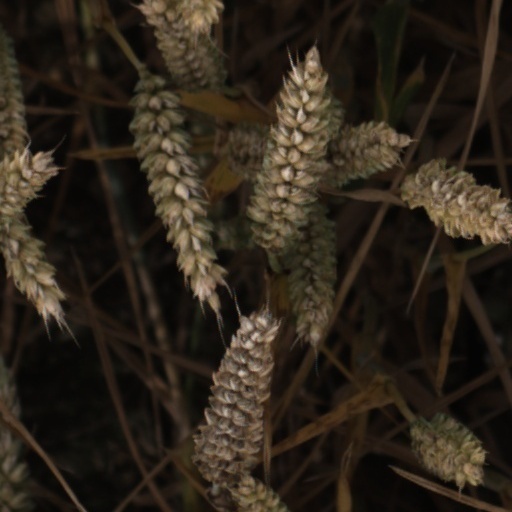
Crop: wheat